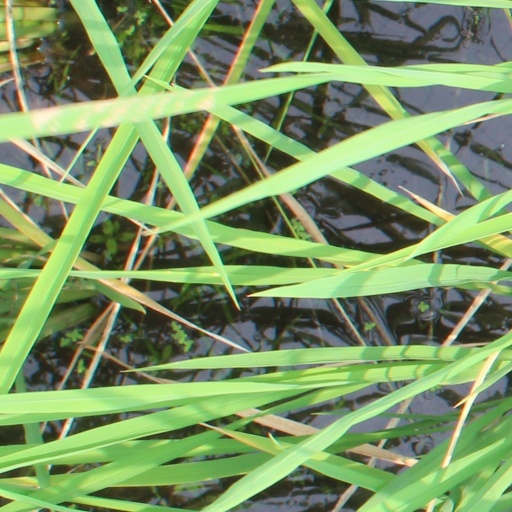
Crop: rice